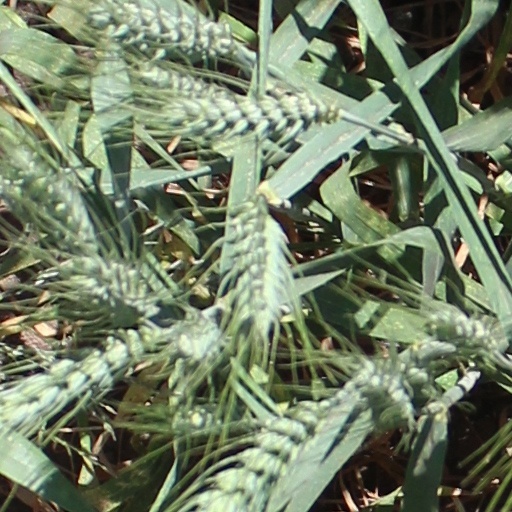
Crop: wheat